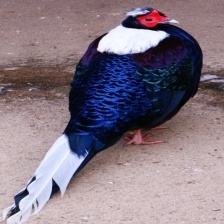
Species: SWINHOES PHEASANT
Scientific name: LOPHURA SWINHOII